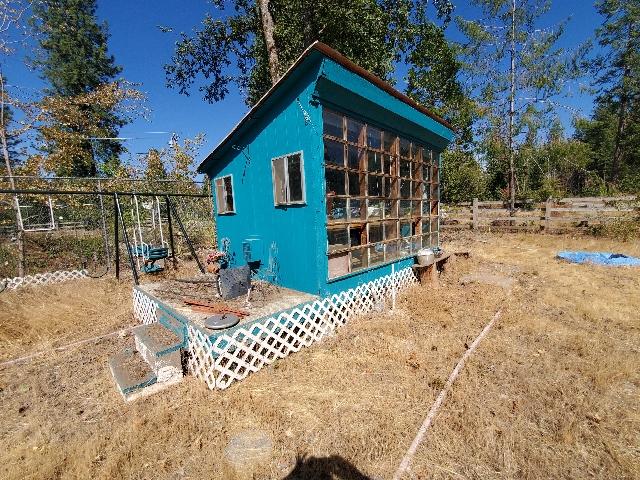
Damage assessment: no_damage